Thomas Pickering (martyr)

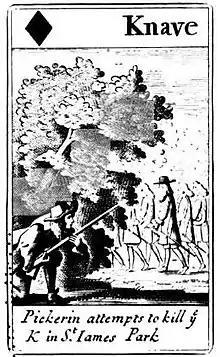
One of a set of playing cards depicting the Popish Plot by Francis Barlow, showing Pickering who allegedly attempted to kill the King in St. James Park

In 1678, Titus Oates made false claims of a Catholic plot against the King's life, and Pickering was accused of being part of this conspiracy, which is popularly known as the Popish Plot. At his trial on 17 December 1678, no evidence of treason against Pickering except Oates's mere word was produced, and Pickering's housekeeper, the formidable Ellen Rigby, later testified that Oates had only seen Pickering once in his life, when he had been begging for alms at the Benedictine's London house in the summer of 1678. She also testified that he had a personal grudge against Pickering, who, despite his habitual charity and good temper, told her not to admit him again.